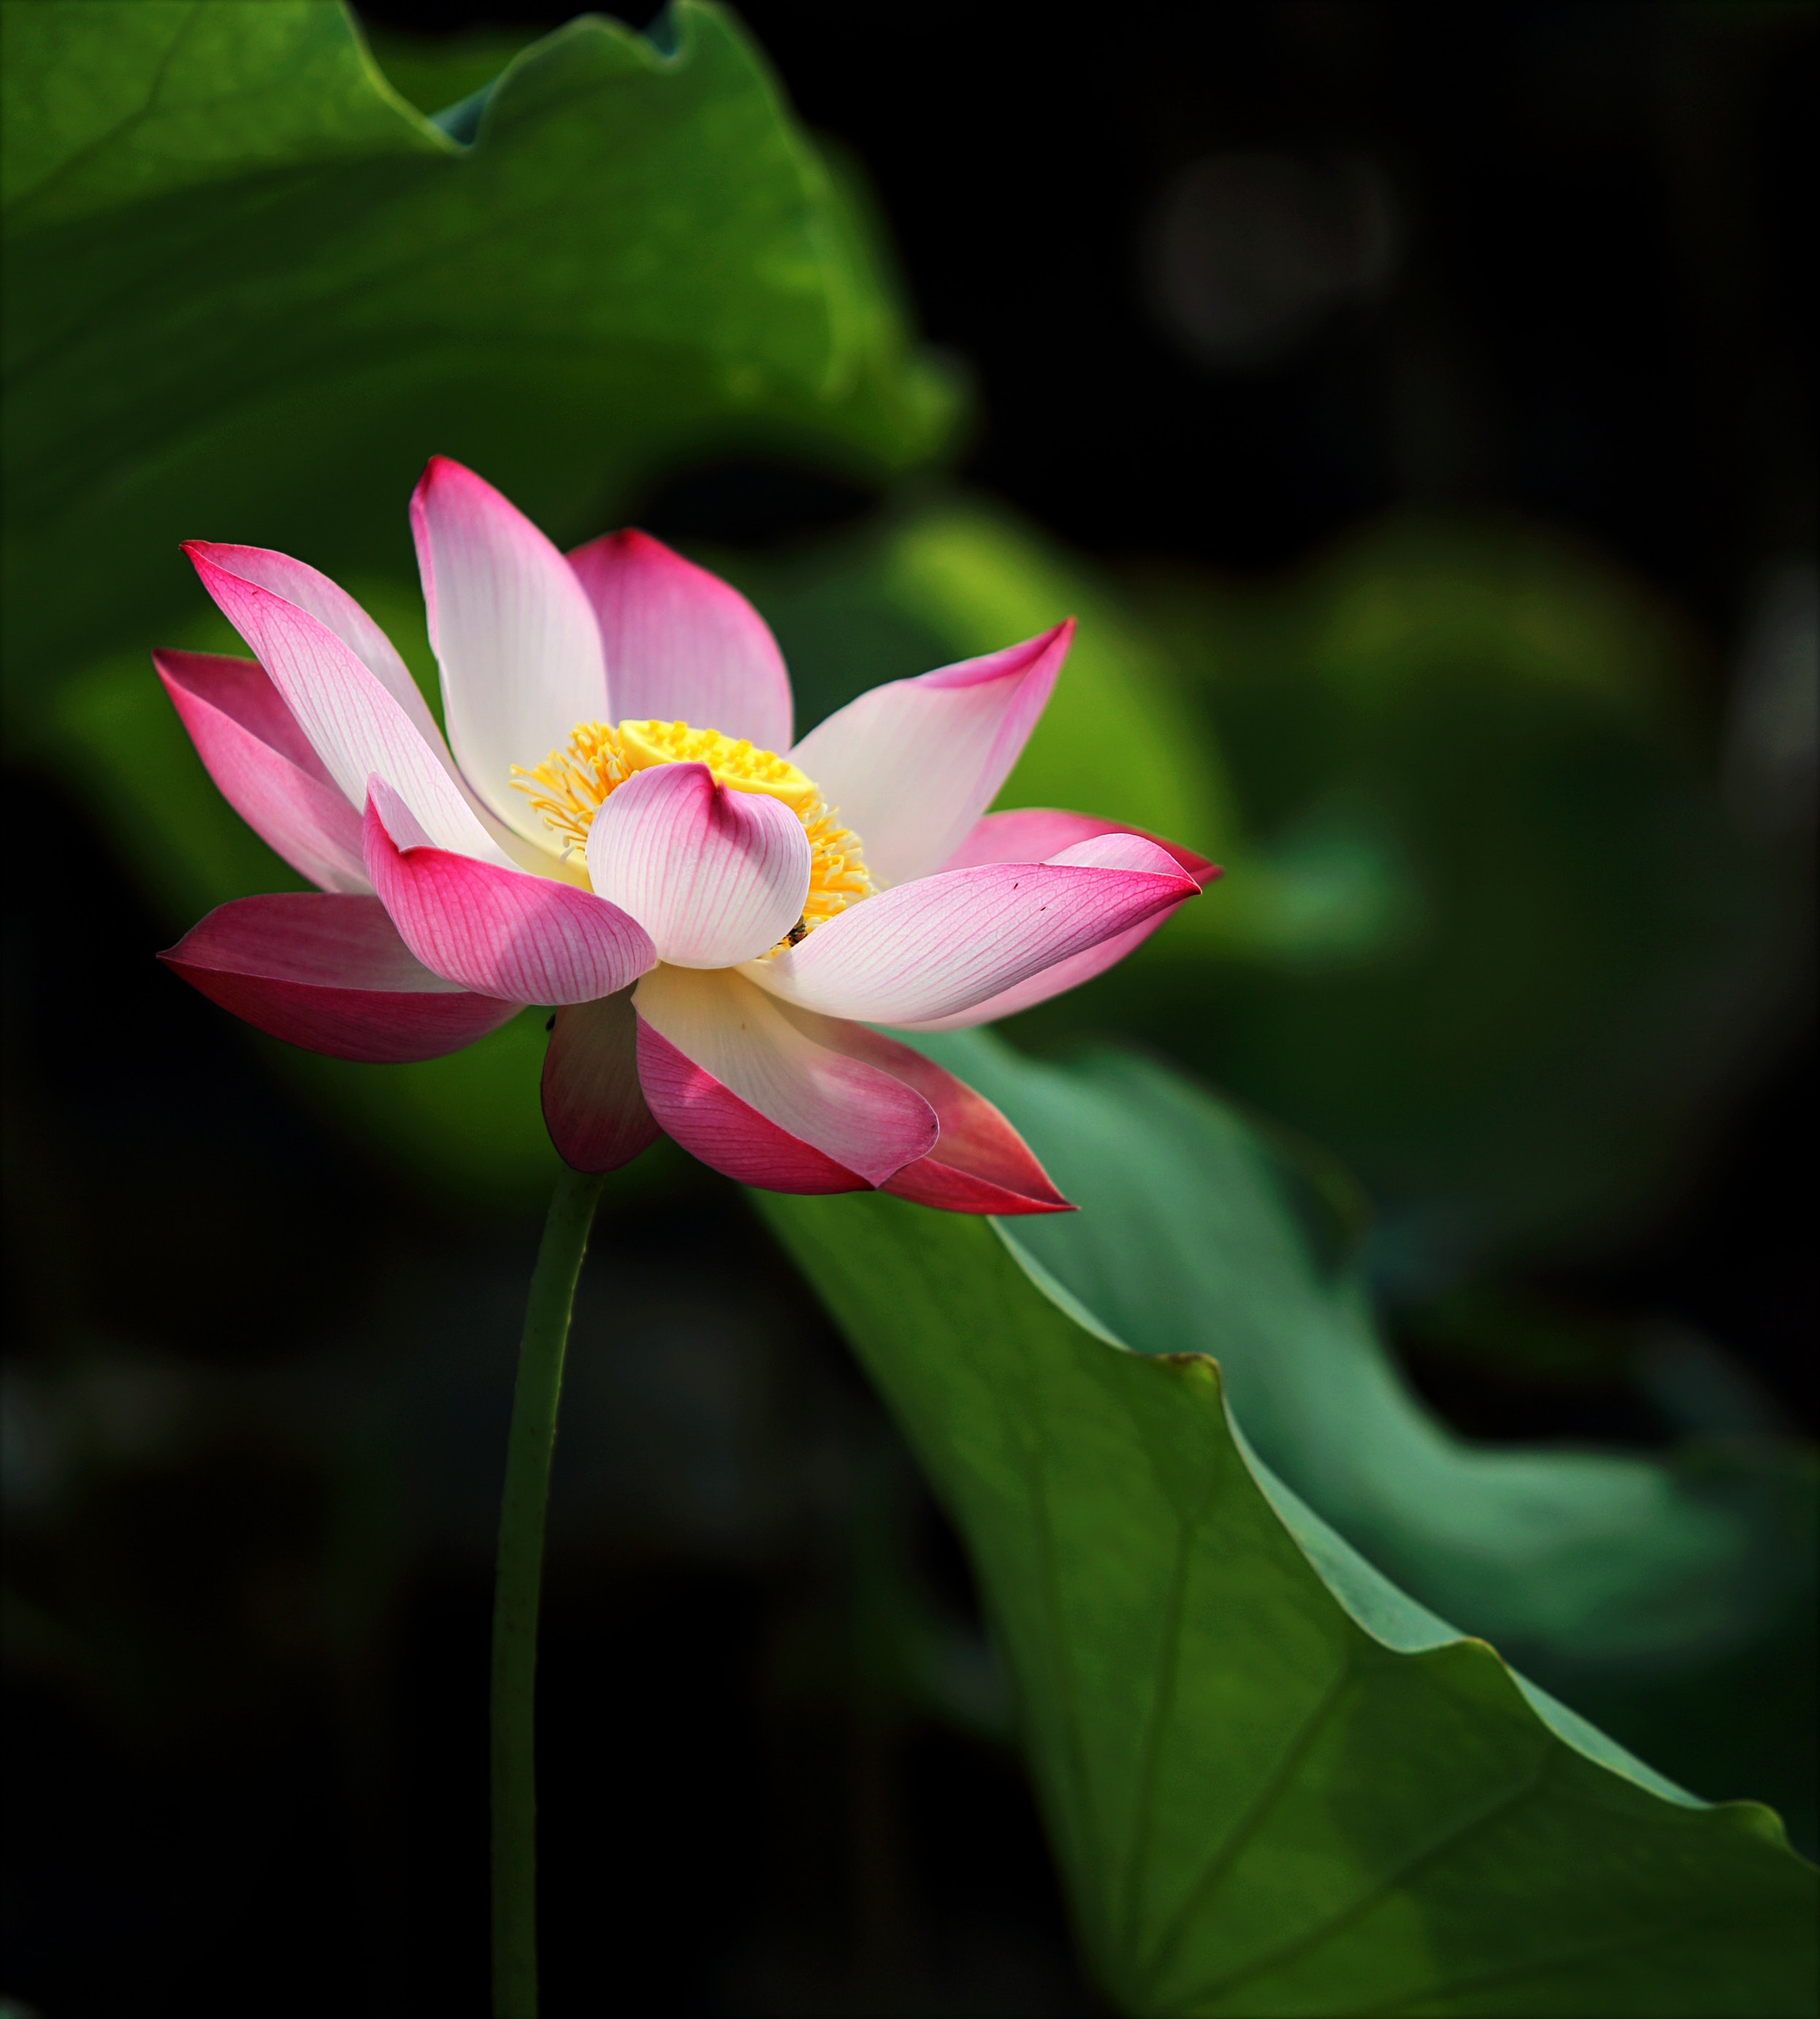
flower, lotus, sacred lotus, flowering plant, petal, lotus family, aquatic plant, plant, water lily, pink, botany, plant stem, terrestrial plant, close up, Pedicel, proteales, macro photography, wildflower, dicotyledon, perennial plant